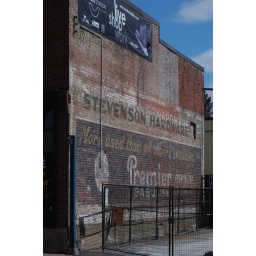
Old sign for the Stevenson Hardware Store, Richmond Road, Westboro. This building was demolished in 2009.